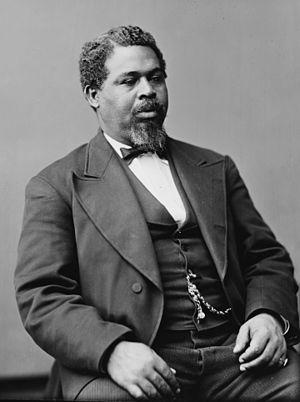
Pendant la guerre de Sécession, le nombre d'Afro-Américains qui se sont enrôlés dans l'Armée de l'Union a été de 186 097, formant 163 unités militaires. Un plus grand nombre encore s'est enrôlé dans l'Union Navy. Il s'agissait de noirs libres, d'affranchis, ou d'esclaves
Robert Smalls est un pilote, capitaine et homme politique américain. Ancien esclave afro-américain, il a gagné sa liberté après la guerre de Sécession.